Eugène Ritt

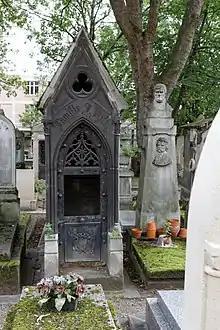

In 1884, he was appointed director of the Paris Opera and took Pedro Gailhard as director of the stage. The first year was disastrous; the grant and sponsorship absorbed and the Opera became prosperous again. They produce a large number of new works, including "Taharin", Massenet's "Le Cid", "Rigoletto", "Sigurd" (1885); "Patrie !", "Les Deux Pigeons" (1886); Gounod's "Roméo et Juliette" (1888); "La Tempête", "Lucia di Lamermoor" (1889); "Ascanio", "Zaïre", "Le Rêve" (1890); "Le Mage" (1891), Saint Saëns' "Henry VIII". Richard Wagner's repertoire made its first appearance at the Opera. In 1890, the privilege was withdrawn. He then became a philanthropist. He was unanimously appointed President of the Association of Dramatic Artists and President of the "La Bouchée de Pain" foundation.